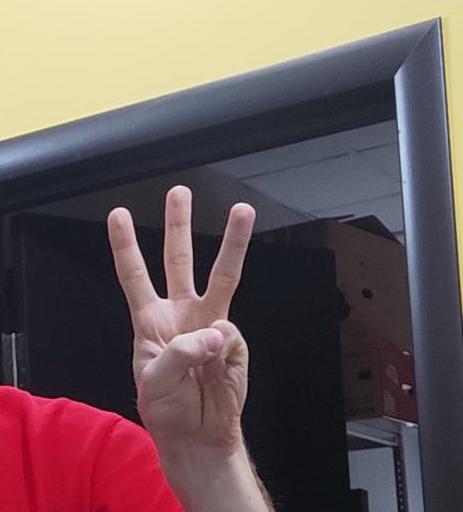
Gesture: three